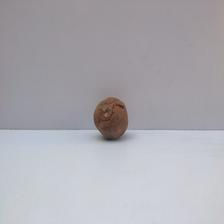
Size: Spoiled